History of cartography

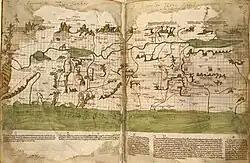
Map of the Holy Land, Pietro Vesconte, 1321. Described by Adolf Erik Nordenskiöld as "the first non-Ptolemaic map of a definite country".

The Arab geographer, Muhammad al-Idrisi, produced his medieval atlas, "Tabula Rogeriana" or "The Recreation for Him Who Wishes to Travel Through the Countries", in 1154. He incorporated the knowledge of Africa, the Indian Ocean and the Far East gathered by Arab merchants and explorers with the information inherited from the classical geographers to create the most accurate map of the world in pre-modern times. With funding from Roger II of Sicily (1097–1154), al-Idrisi drew on the knowledge collected at the university of Cordoba and paid draftsmen to make journeys and map their routes. The book describes the earth as a sphere with a circumference of but maps it in 70 rectangular sections. Notable features include the correct dual sources of the Nile, the coast of Ghana and mentions of Norway. Climate zones were a chief organizational principle. A second and shortened copy from 1192 called "Garden of Joys" is known by scholars as the "Little Idrisi".